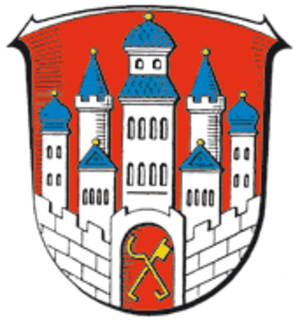
Bad Sooden-Allendorf est une municipalité allemande située dans le land de la Hesse et l'arrondissement de Werra-Meissner. Elle est jumelée avec la ville de Landivisiau, une commune du Finistère en Bretagne.